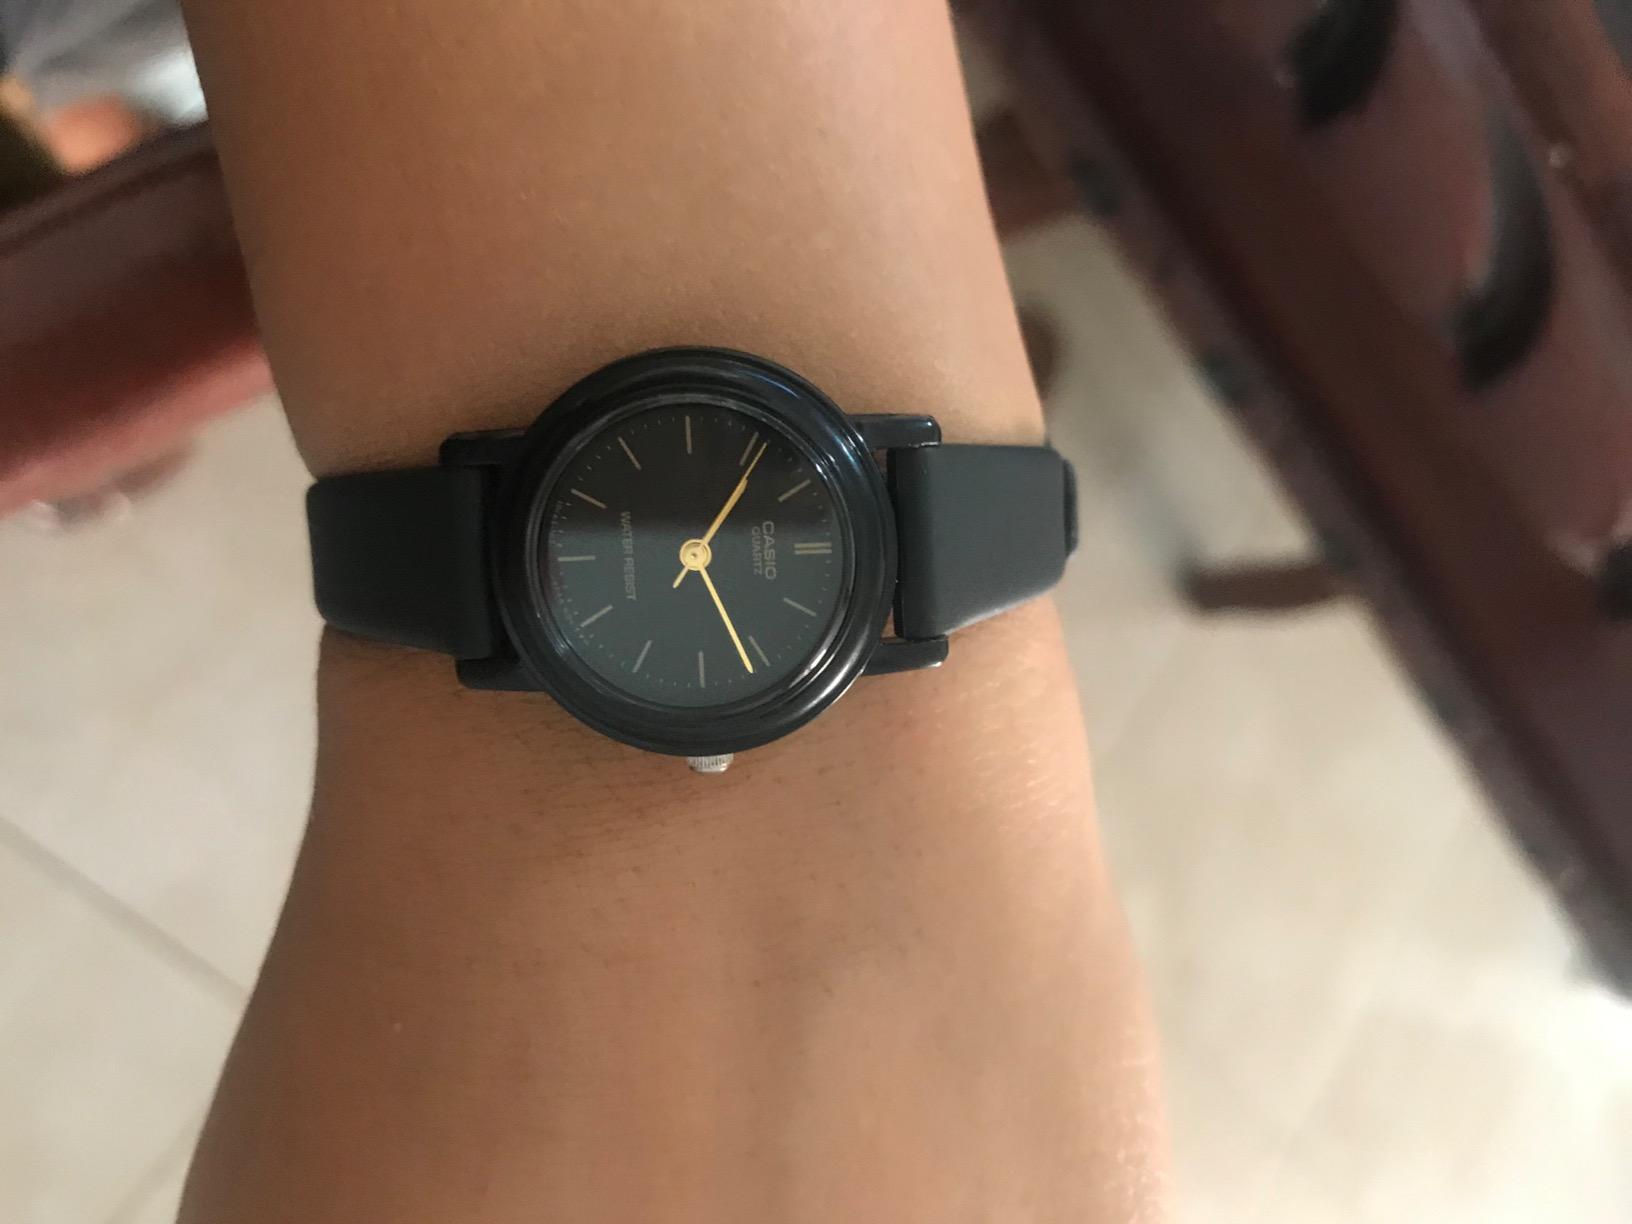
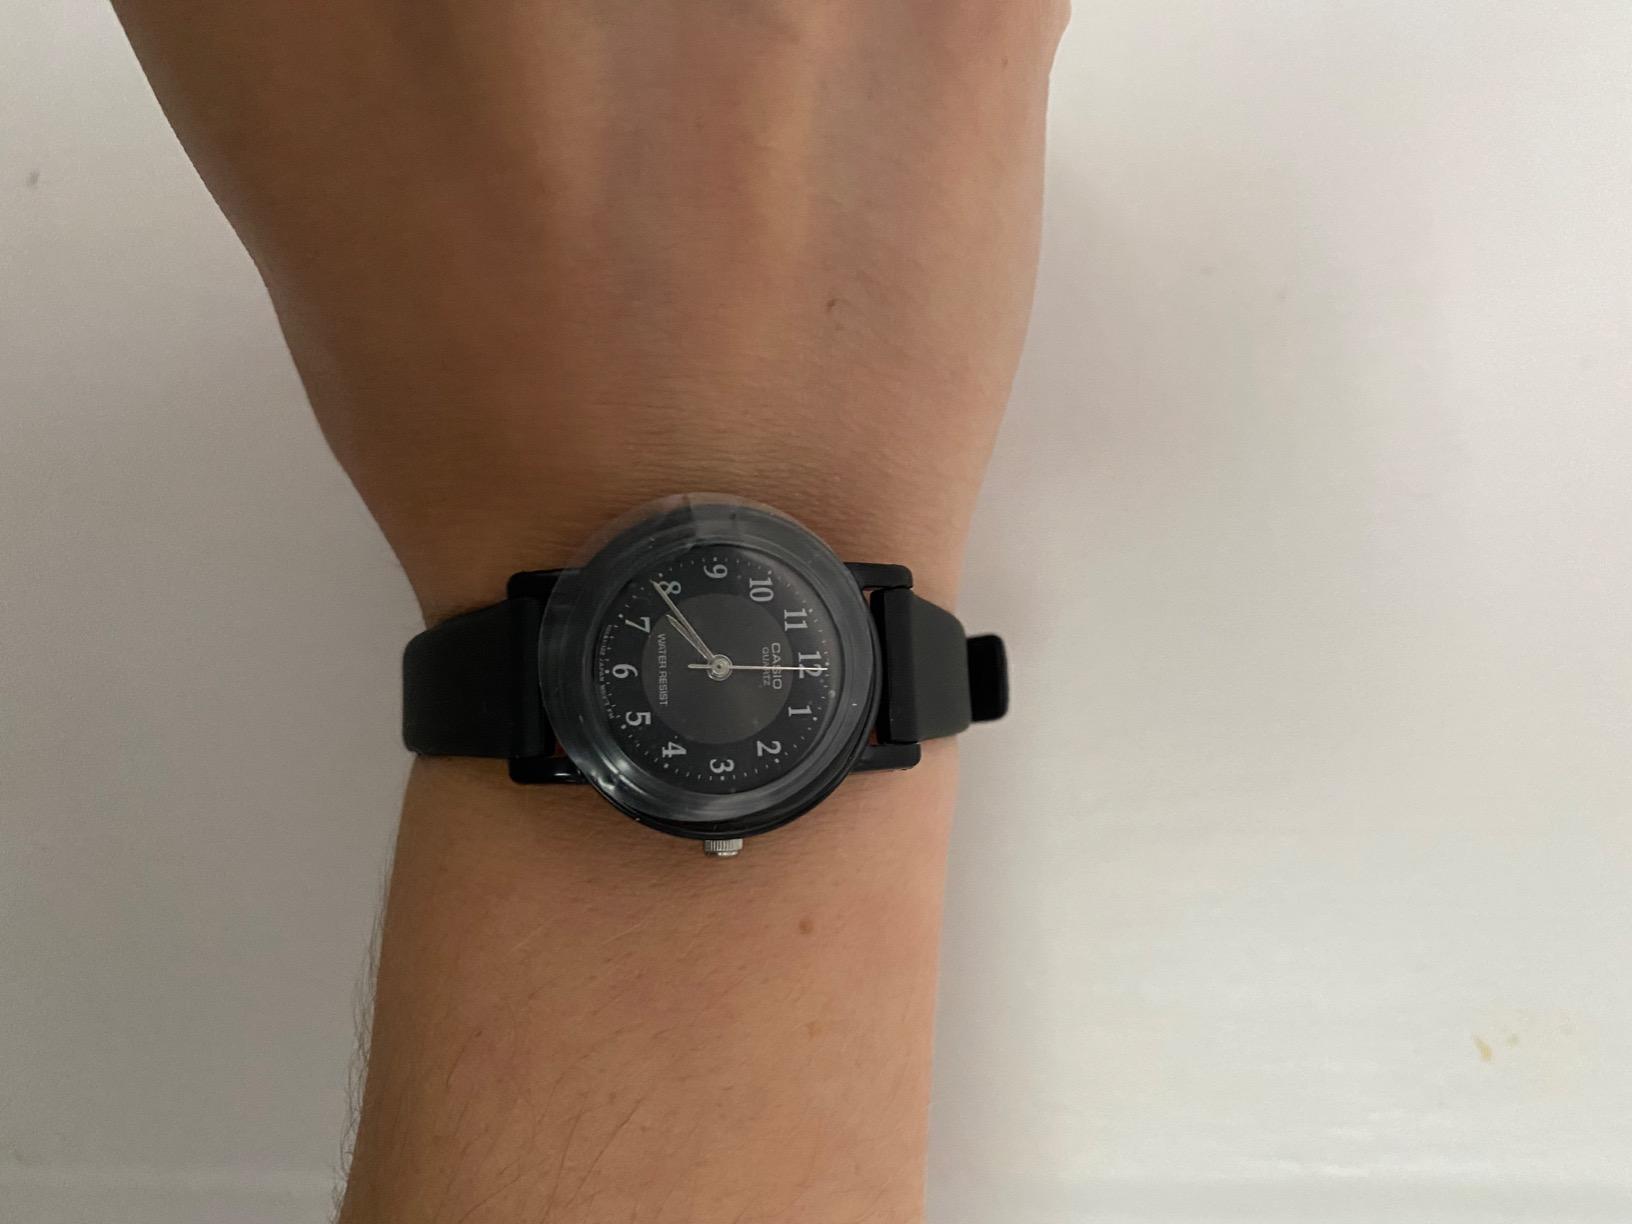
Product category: accessories_watch
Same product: no